Scouting in displaced persons camps

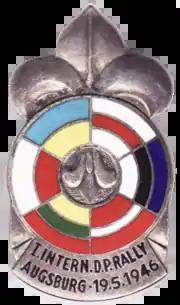
First International DP Scouts Rally badge held in Augsburg (1946), with participation of national Scouts from Ukraine, Belarus, Estonia, Latvia, Lithuania and Poland.

There existed for example secret Polish Rover Crews. There were also Belgian Scout groups.